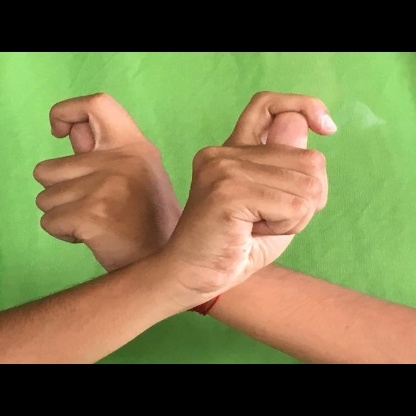
Mudra: Berunda